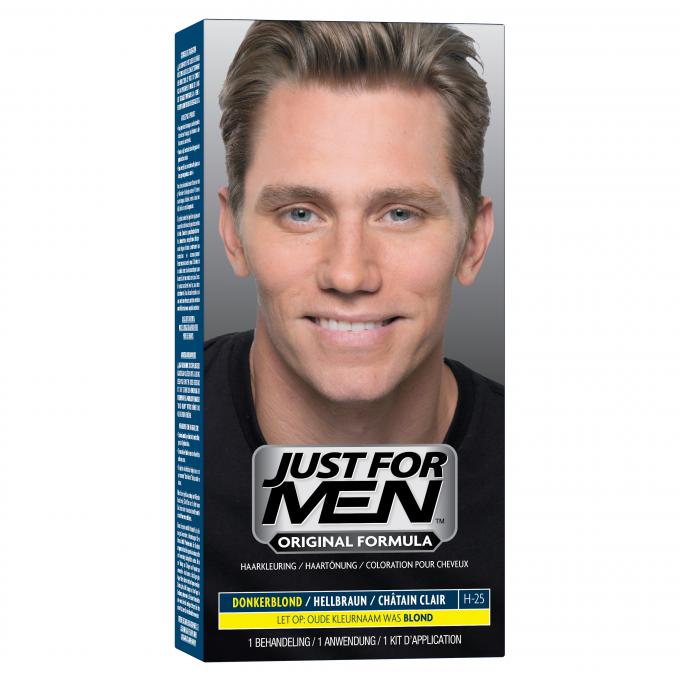
Gender: men